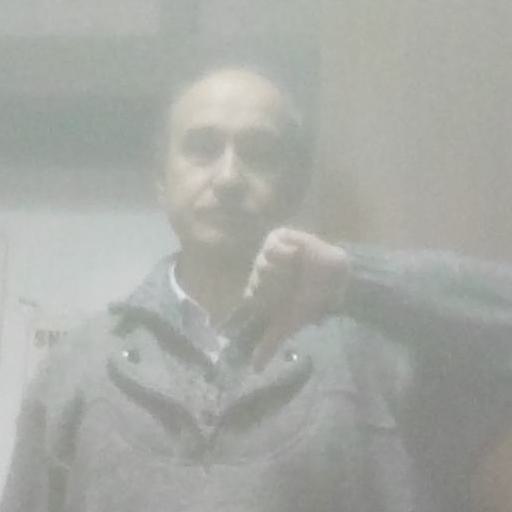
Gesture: dislike